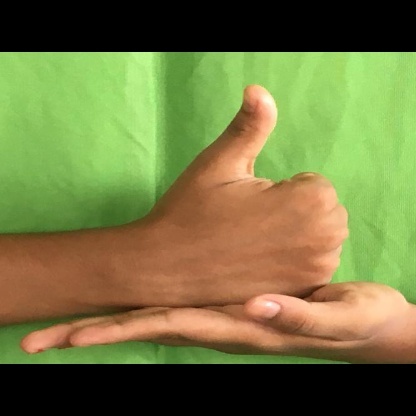
Mudra: Shivalinga